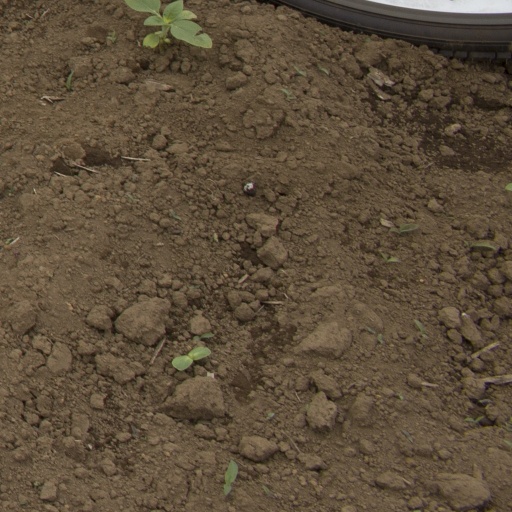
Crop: Jerusalem artichoke